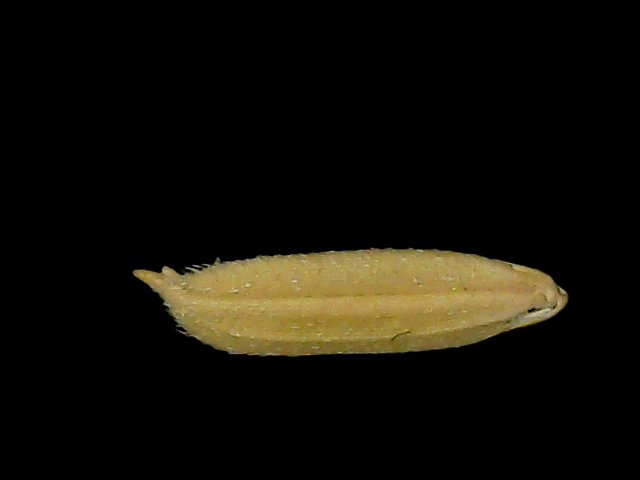
Rice variety: Bd85